Diana Bulimar

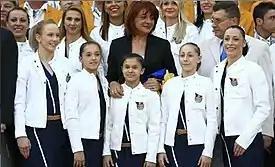
Bulimar (center) with the 2012 Olympic Romanian team.

In May, Bulimar competed at the 2012 European Women's Artistic Gymnastics Championships in Brussels, Belgium. She contributed scores of 13.933 on uneven bars, 14.733 on balance beam, and 14.633 on floor towards the Romanian team's first-place finish. In June Bulimar competed at the Artistic Gymnastics World Cup event in Ghent, Belgium. She placed second on balance beam with a score of 14.625 and first on floor with a score of 14.375.